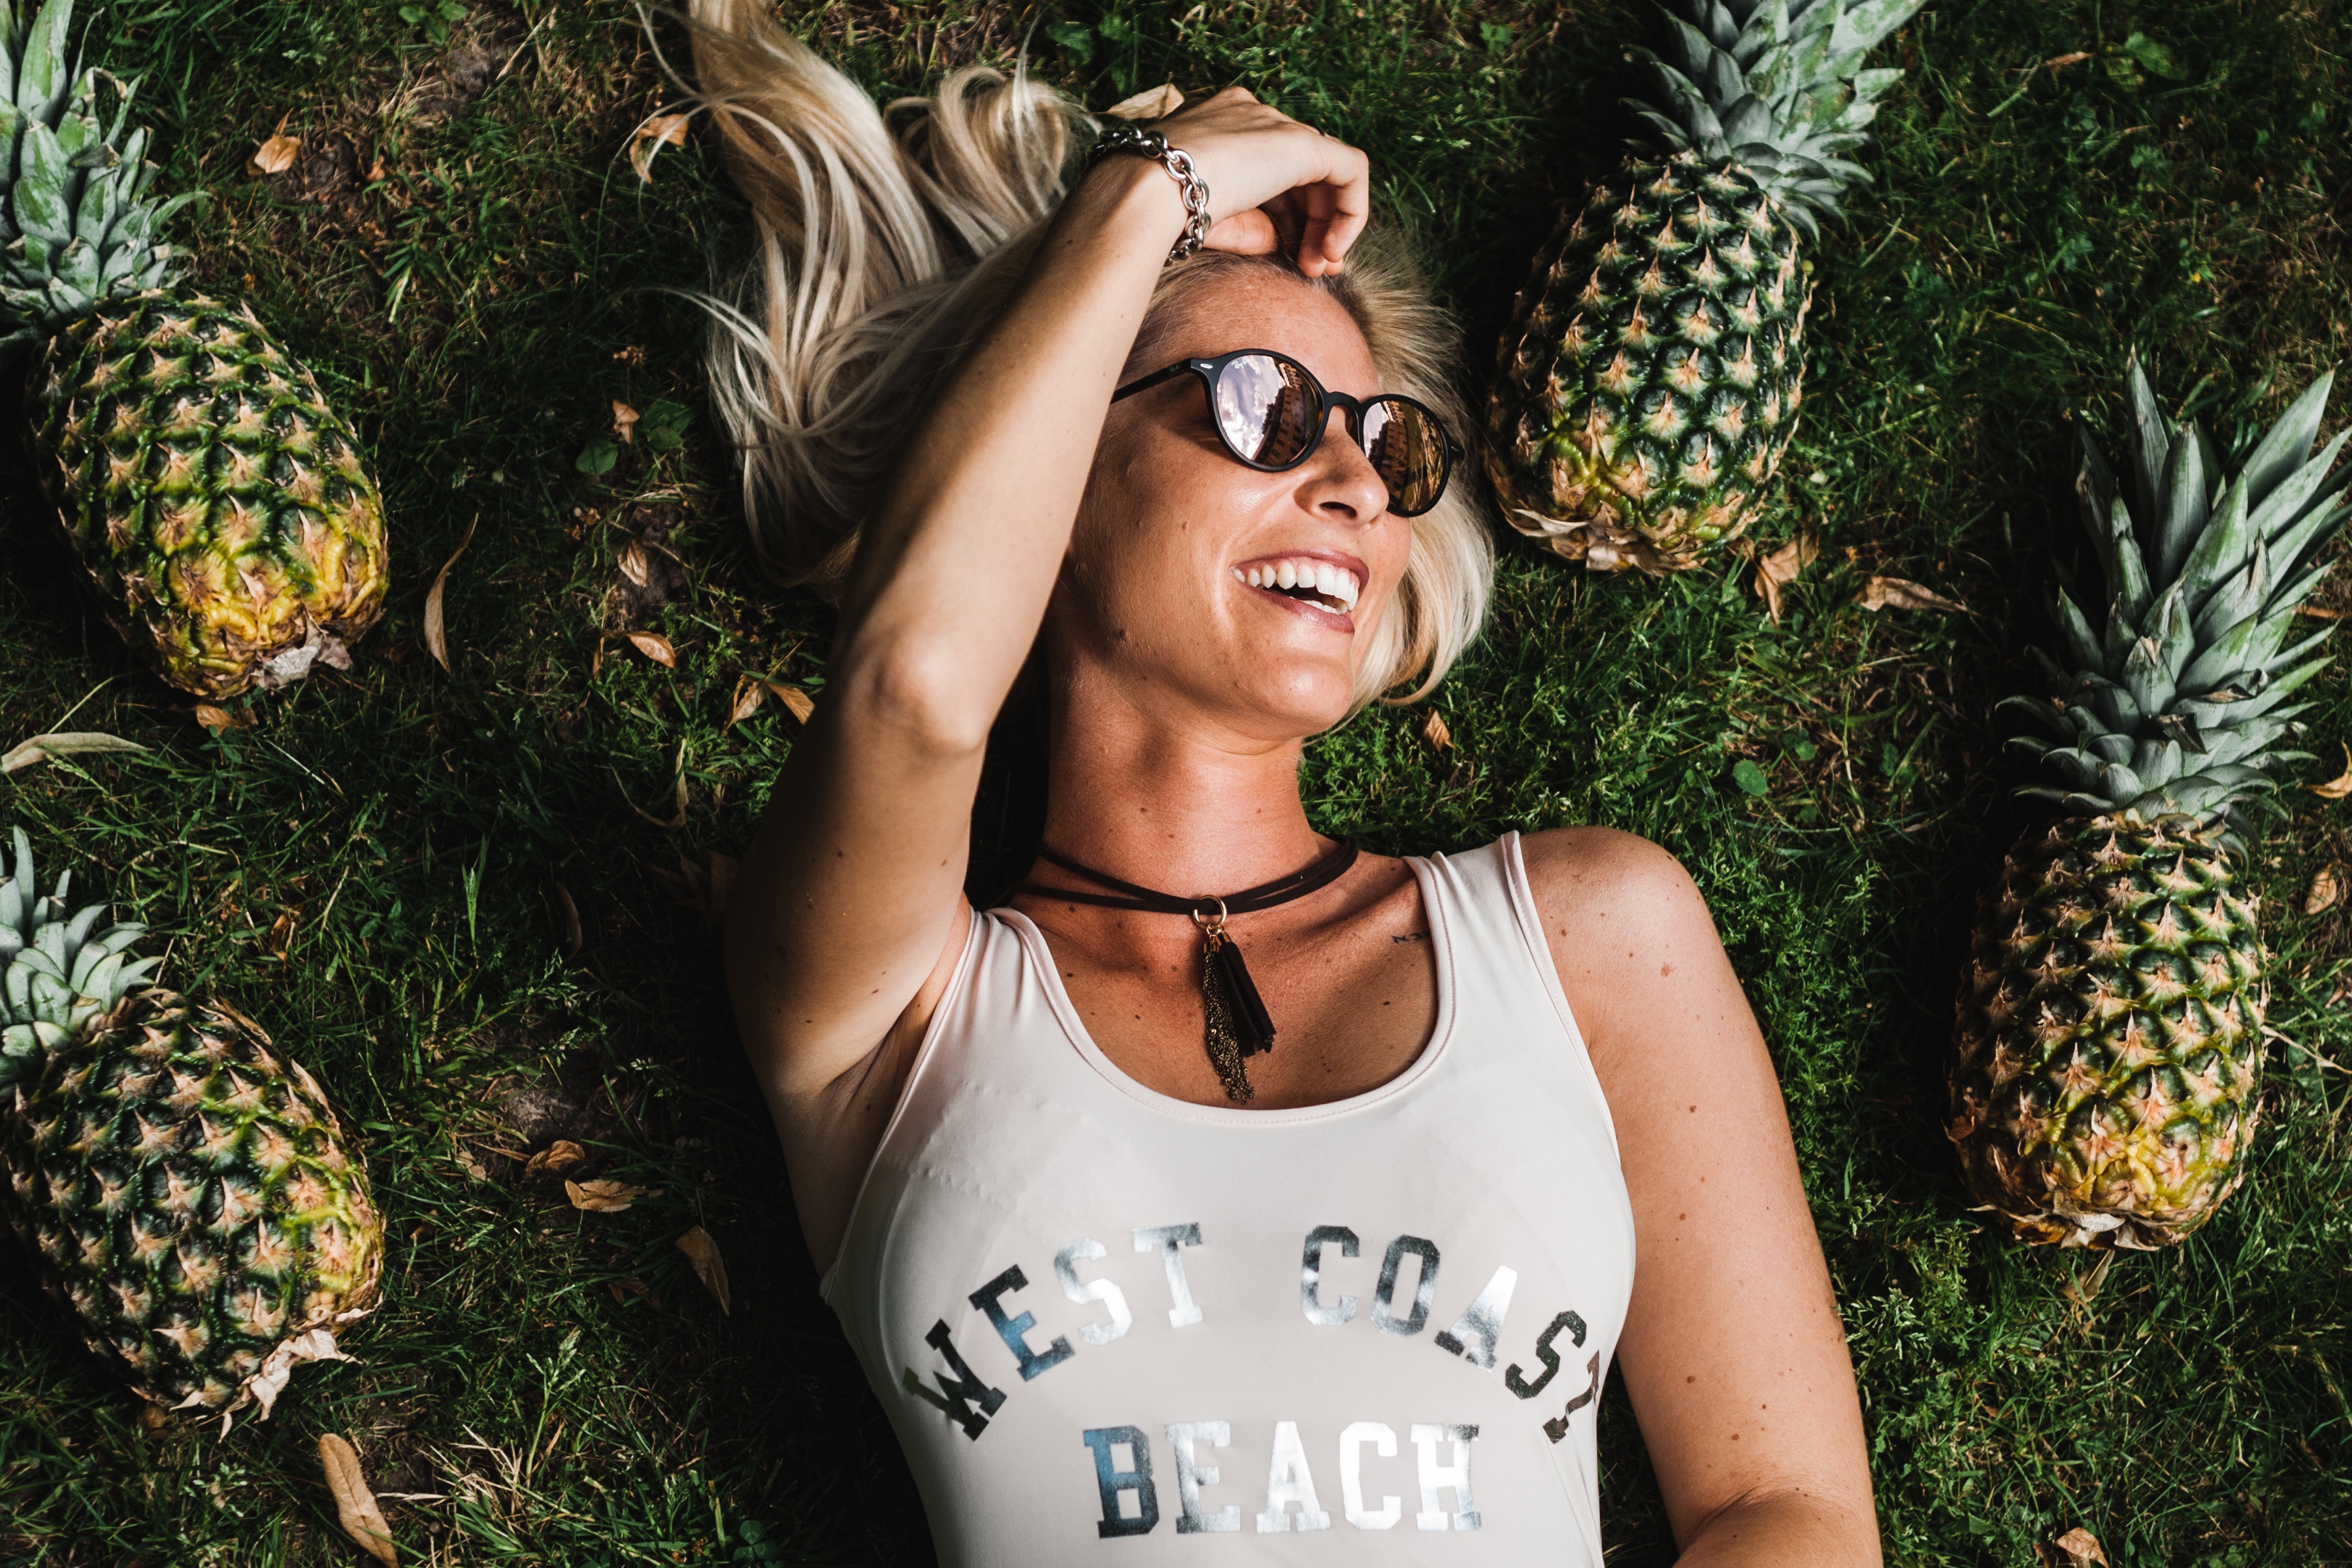
pineapple, eyewear, ananas, fruit, glasses, tree, plant, sunglasses, vacation, cool, bromeliaceae, smile, photography, palm tree, poales